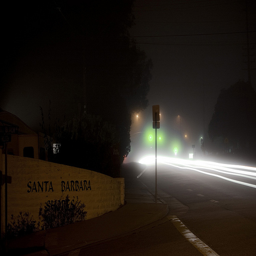
A street at night covered in fog and blurry lights.
A street sign and a bunch of lights shining in the dark
A Santa Barbara sign beside a foggy road
A blurry image of some car lights on a dark night.
some lights looking blurry due to some fog